Jane Birkin

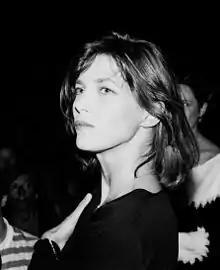
Birkin in 1985

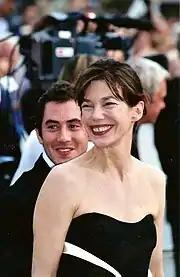
Birkin at the 2001 Cannes Film Festival

Birkin renewed her professional partnership with Gainsbourg, who had continued to write music for her after their breakup and recorded several albums with him, from "Baby Alone in Babylone" (1983), their first collaboration after their separation in 1980, to "Amours des feintes" (1990), the last he wrote before his death from a heart attack in March 1991. Birkin said in 2011 that Gainsbourg had been someone who "drank a vast amount. It started out being funny and then it got monotonous, (but) our friendship went on until his dying day."